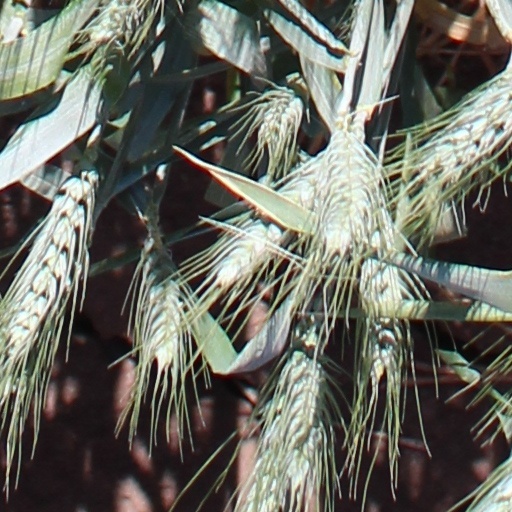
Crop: wheat